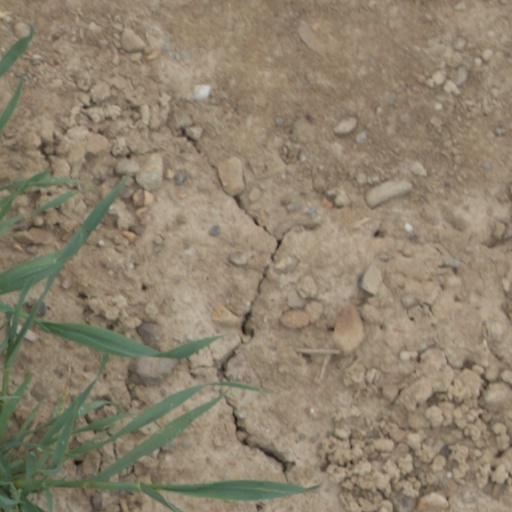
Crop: wheat